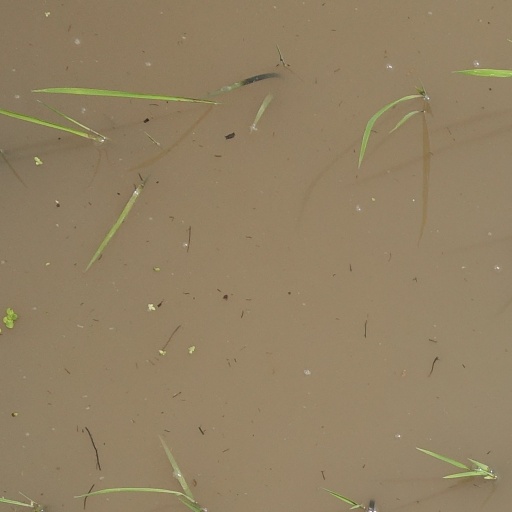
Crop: rice